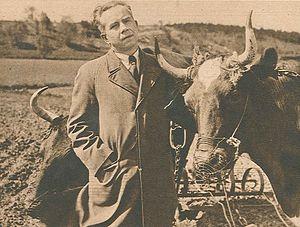
Vecko-Journalen était un magazine suédois.
Ivar Lo-Johansson, né le 23 février 1901 à Ösmo et mort le 11 avril 1990 à Stockholm, est un écrivain prolétarien suédois.